Arlin R. Horton Sports Center

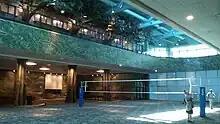
Carpeted volleyball court on the first floor of the Sports Center. The above mezzanine is the inline skating track. Credit: PCHS-NJROTC

The Sports Center opened in 1993, replacing the 2,000-seat John Ray Hall Field House for men's basketball; the latter is still in use as of 2025 for intramural sports. Men's Basketball played their first game at the arena on November 12, 1993, which was a 99–95 loss to Emmanuel College-Georgia. The Eagles' first win in the arena came seven days later in an 80–78 victory over Southeastern University. The Sports Center housed the only indoor ice-skating rink in Pensacola until 1996 when the Pensacola Ice Pilots began play at the Pensacola Bay Center (formerly the Pensacola Civic Center). The highest-attended game with a listed number occurred on December 11, 1999, when the Eagles defeated Belhaven University, 85–75, in front of 2,987 spectators. The basketball arena temporarily served as overflow for compulsory chapel services until 2002 when PCC opened up the 6,300-seat Crowne Centre auditorium.